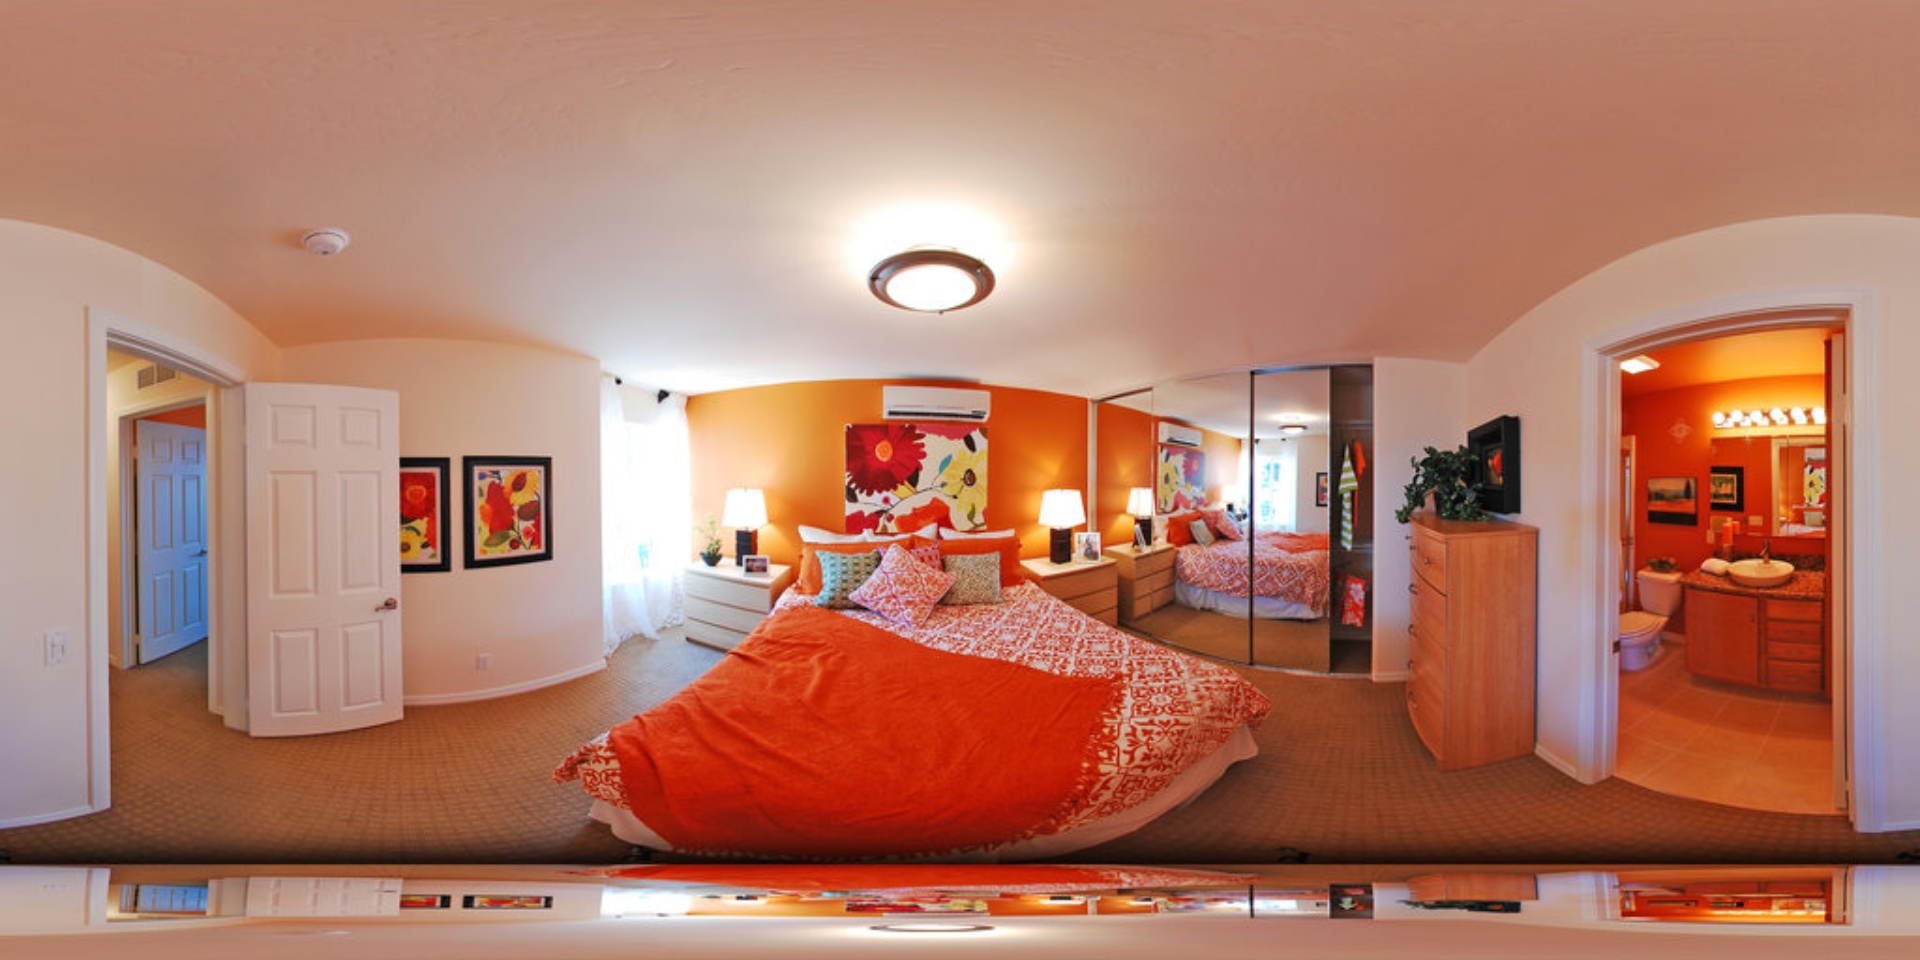
Referred object: Air conditioner above the bed

Referred object: the bright orange bedspread